Isabelle de Limeuil

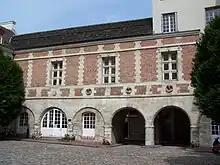
The courtyard of the Hôtel Scipion in Paris, the principal residence of Isabelle and her family

Isabelle was eventually allowed to leave the convent and in 1567 at the age of approximately 32 she married one of Catherine's protégés. He was Scipion Sardini, a wealthy banker originally from Catherine's native Tuscany. Upon her marriage, Isabelle was styled "Madame Sardiny". She and her husband made their home at the "Hôtel Scipion", Sardini's mansion on the Rue Scipion in Paris which he had built in 1565.